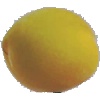
Label: Peach 2